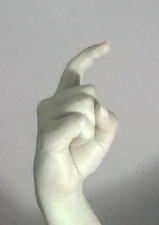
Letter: ra